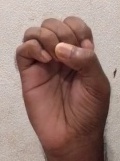
ASL sign: E